Little Chalfont

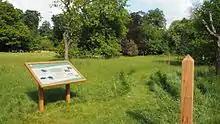
Little Chalfont Nature Park

Little Chalfont Nature Park is a 4.6 acre Nature Park with rare MG5 grassland / wildflower meadow and semi-natural woodland. It was purchased for and by the community and opened on 1 June 2016. It is freely open to visitors all year round from dawn until dusk.